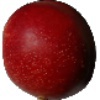
Label: Nectarine 1